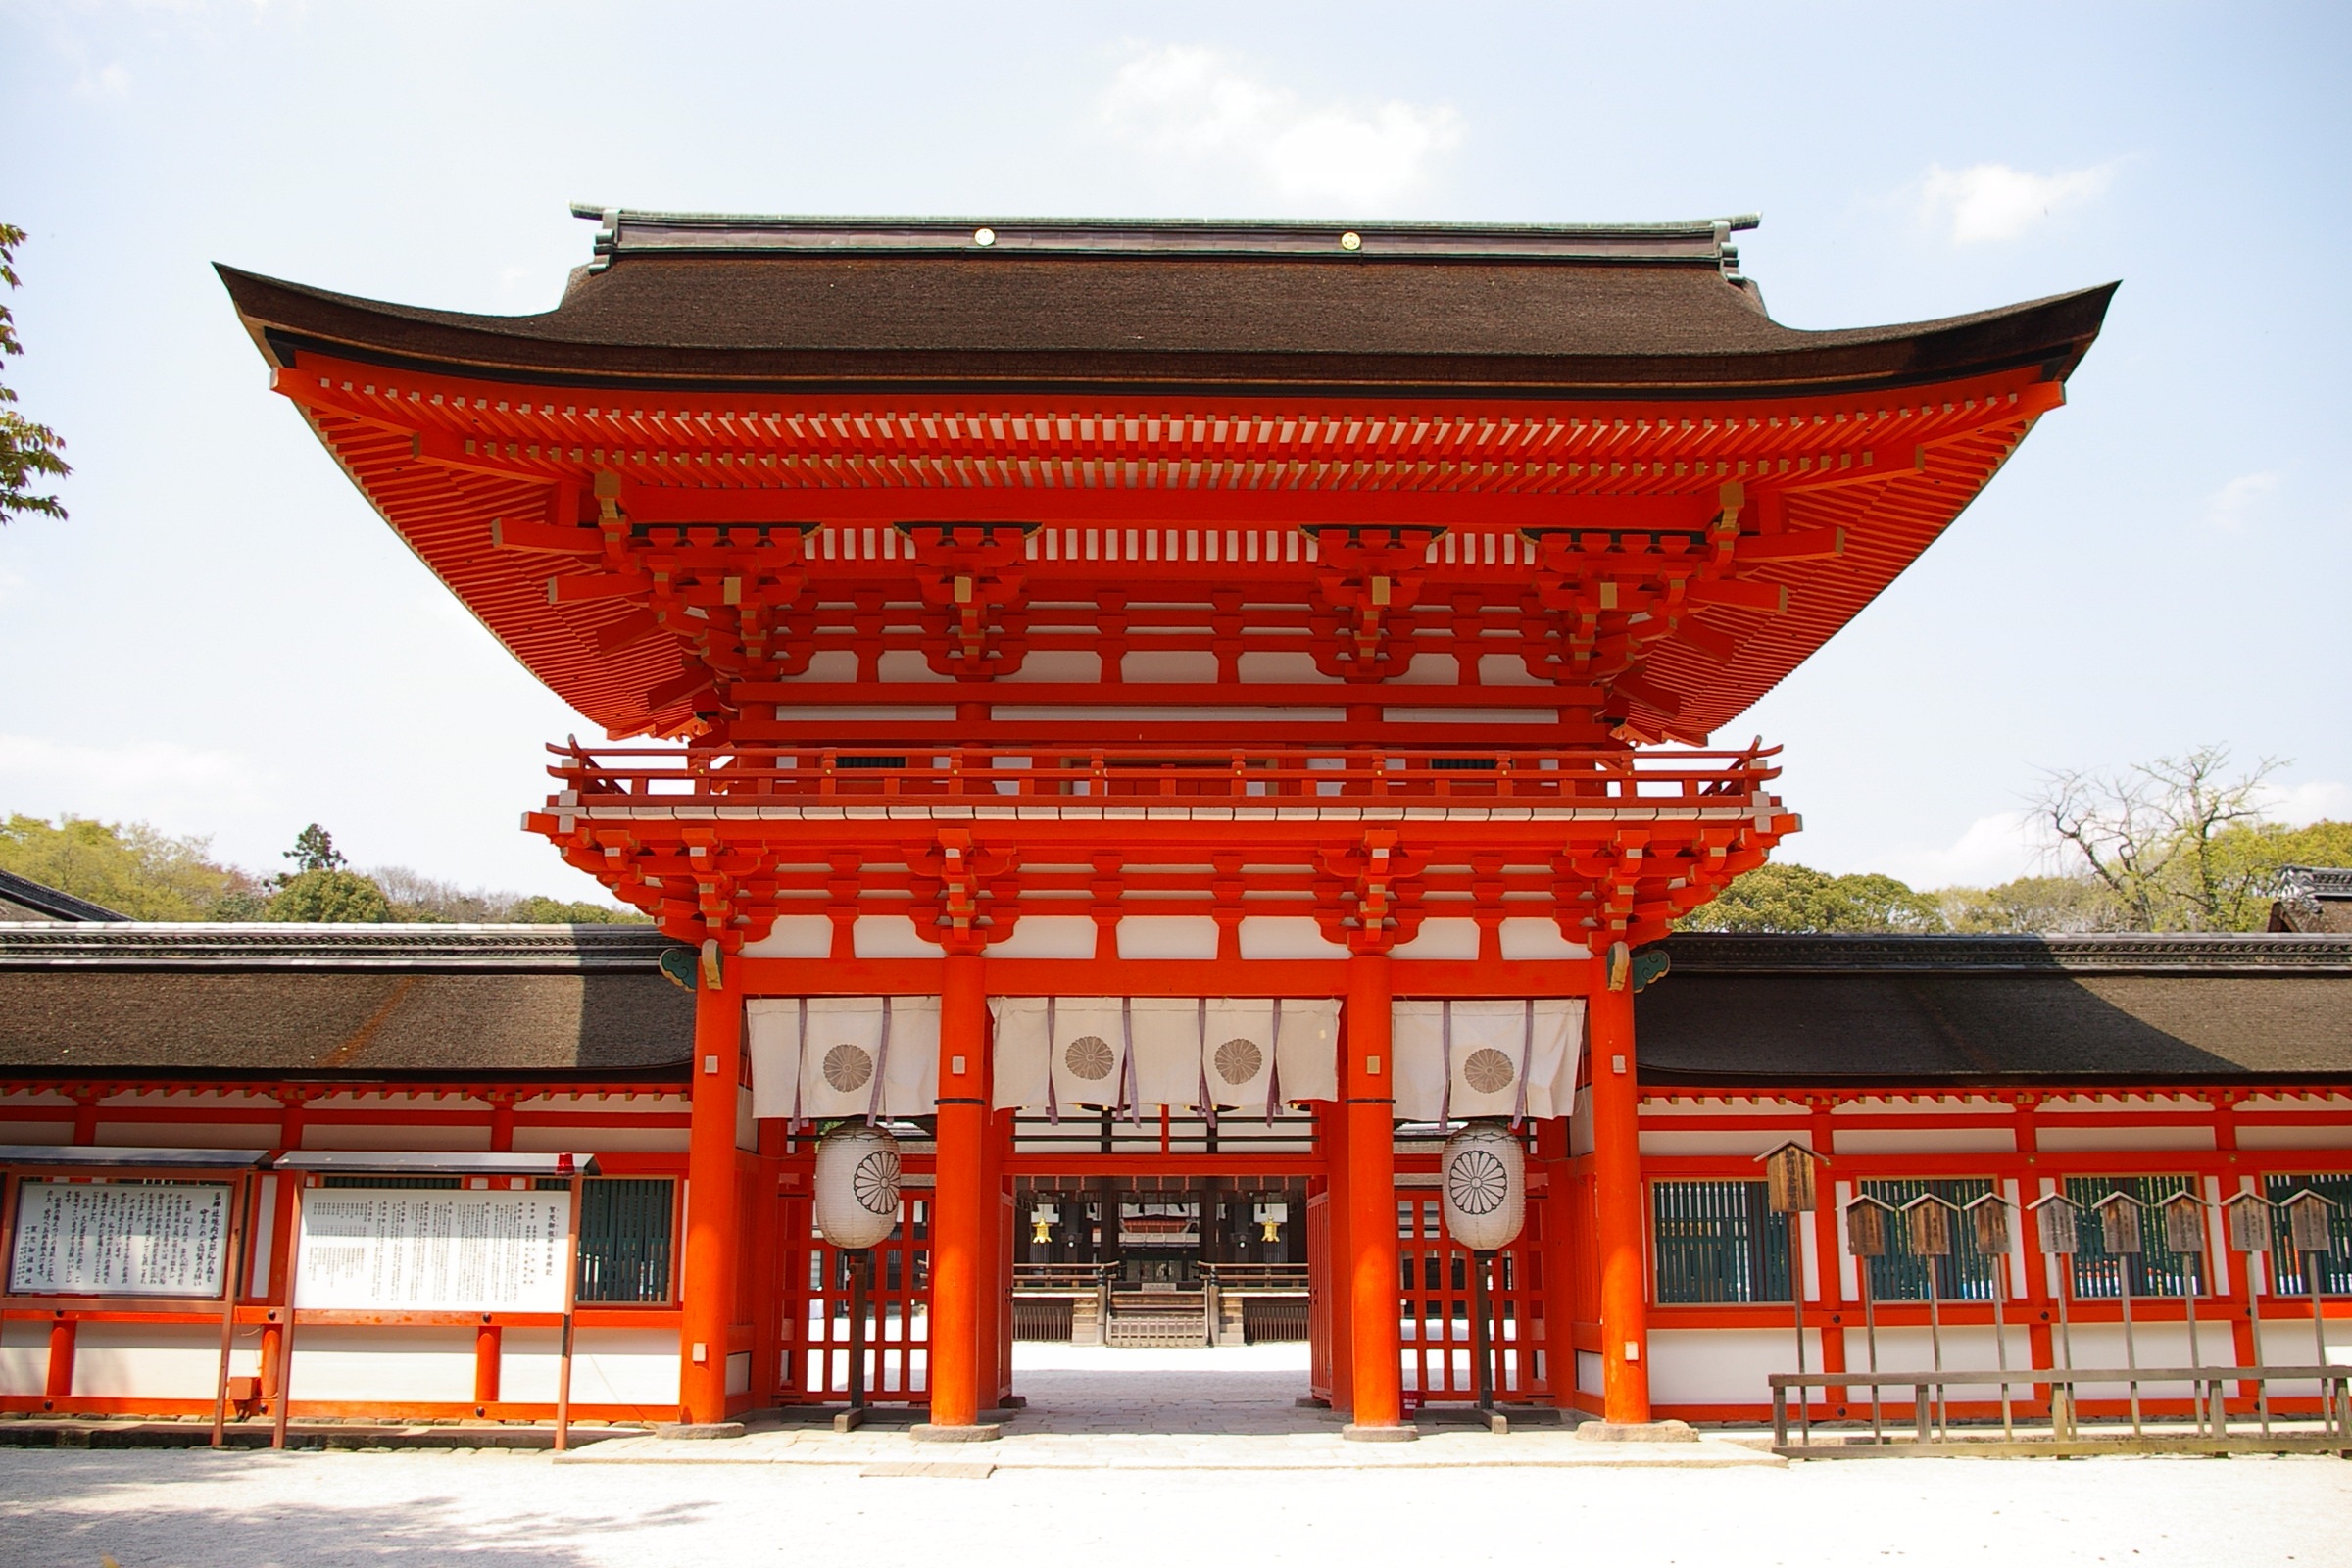
building, gate, japan, place of worship, temple, shrine, torii, kyoto, chinese architecture, hindu temple, vermilion, historic site, shimogamo shrine, 2005, shinto shrine